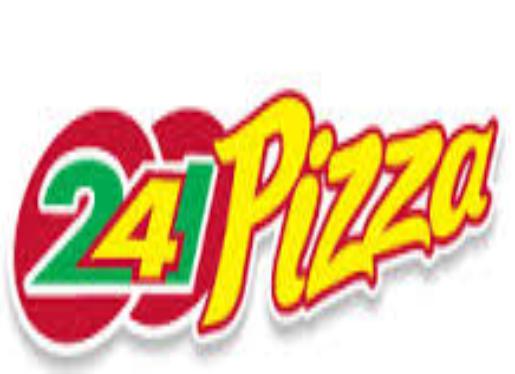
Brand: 241 Pizza
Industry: Food